Wilma Alba Cal

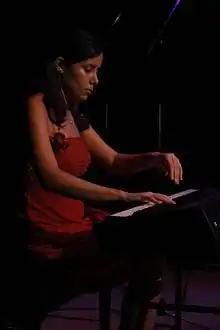
Wilma playing her pieces

Wilma Alba Cal was born on May 16, 1988, in Guanabacoa, Havana, Cuba. Since childhood she had the musical influence of her family and her diverse environment which made her start studies in music at the age of 10. In 2007 she graduated as Choir Conductor at Guillermo Tomás Conservatory. The following year she begins to study composition at the Instituto Superior de Arte guided by the professor Juan Piñera. She graduated in Musical Composition in 2012; she was selected one of the best graduates of the institution. After that, taking part of an exchange in spring 2012, she continues studies at the Academy of Music and Drama of the University of Goteborg, Sweden. She has a Diploma in Creación Sonora con Nuevas Tecnologías of the Centro Mexicano para la Música y las Artes Sonoras (2017). Currently she is attending a master at the Instituto Superior de Arte.